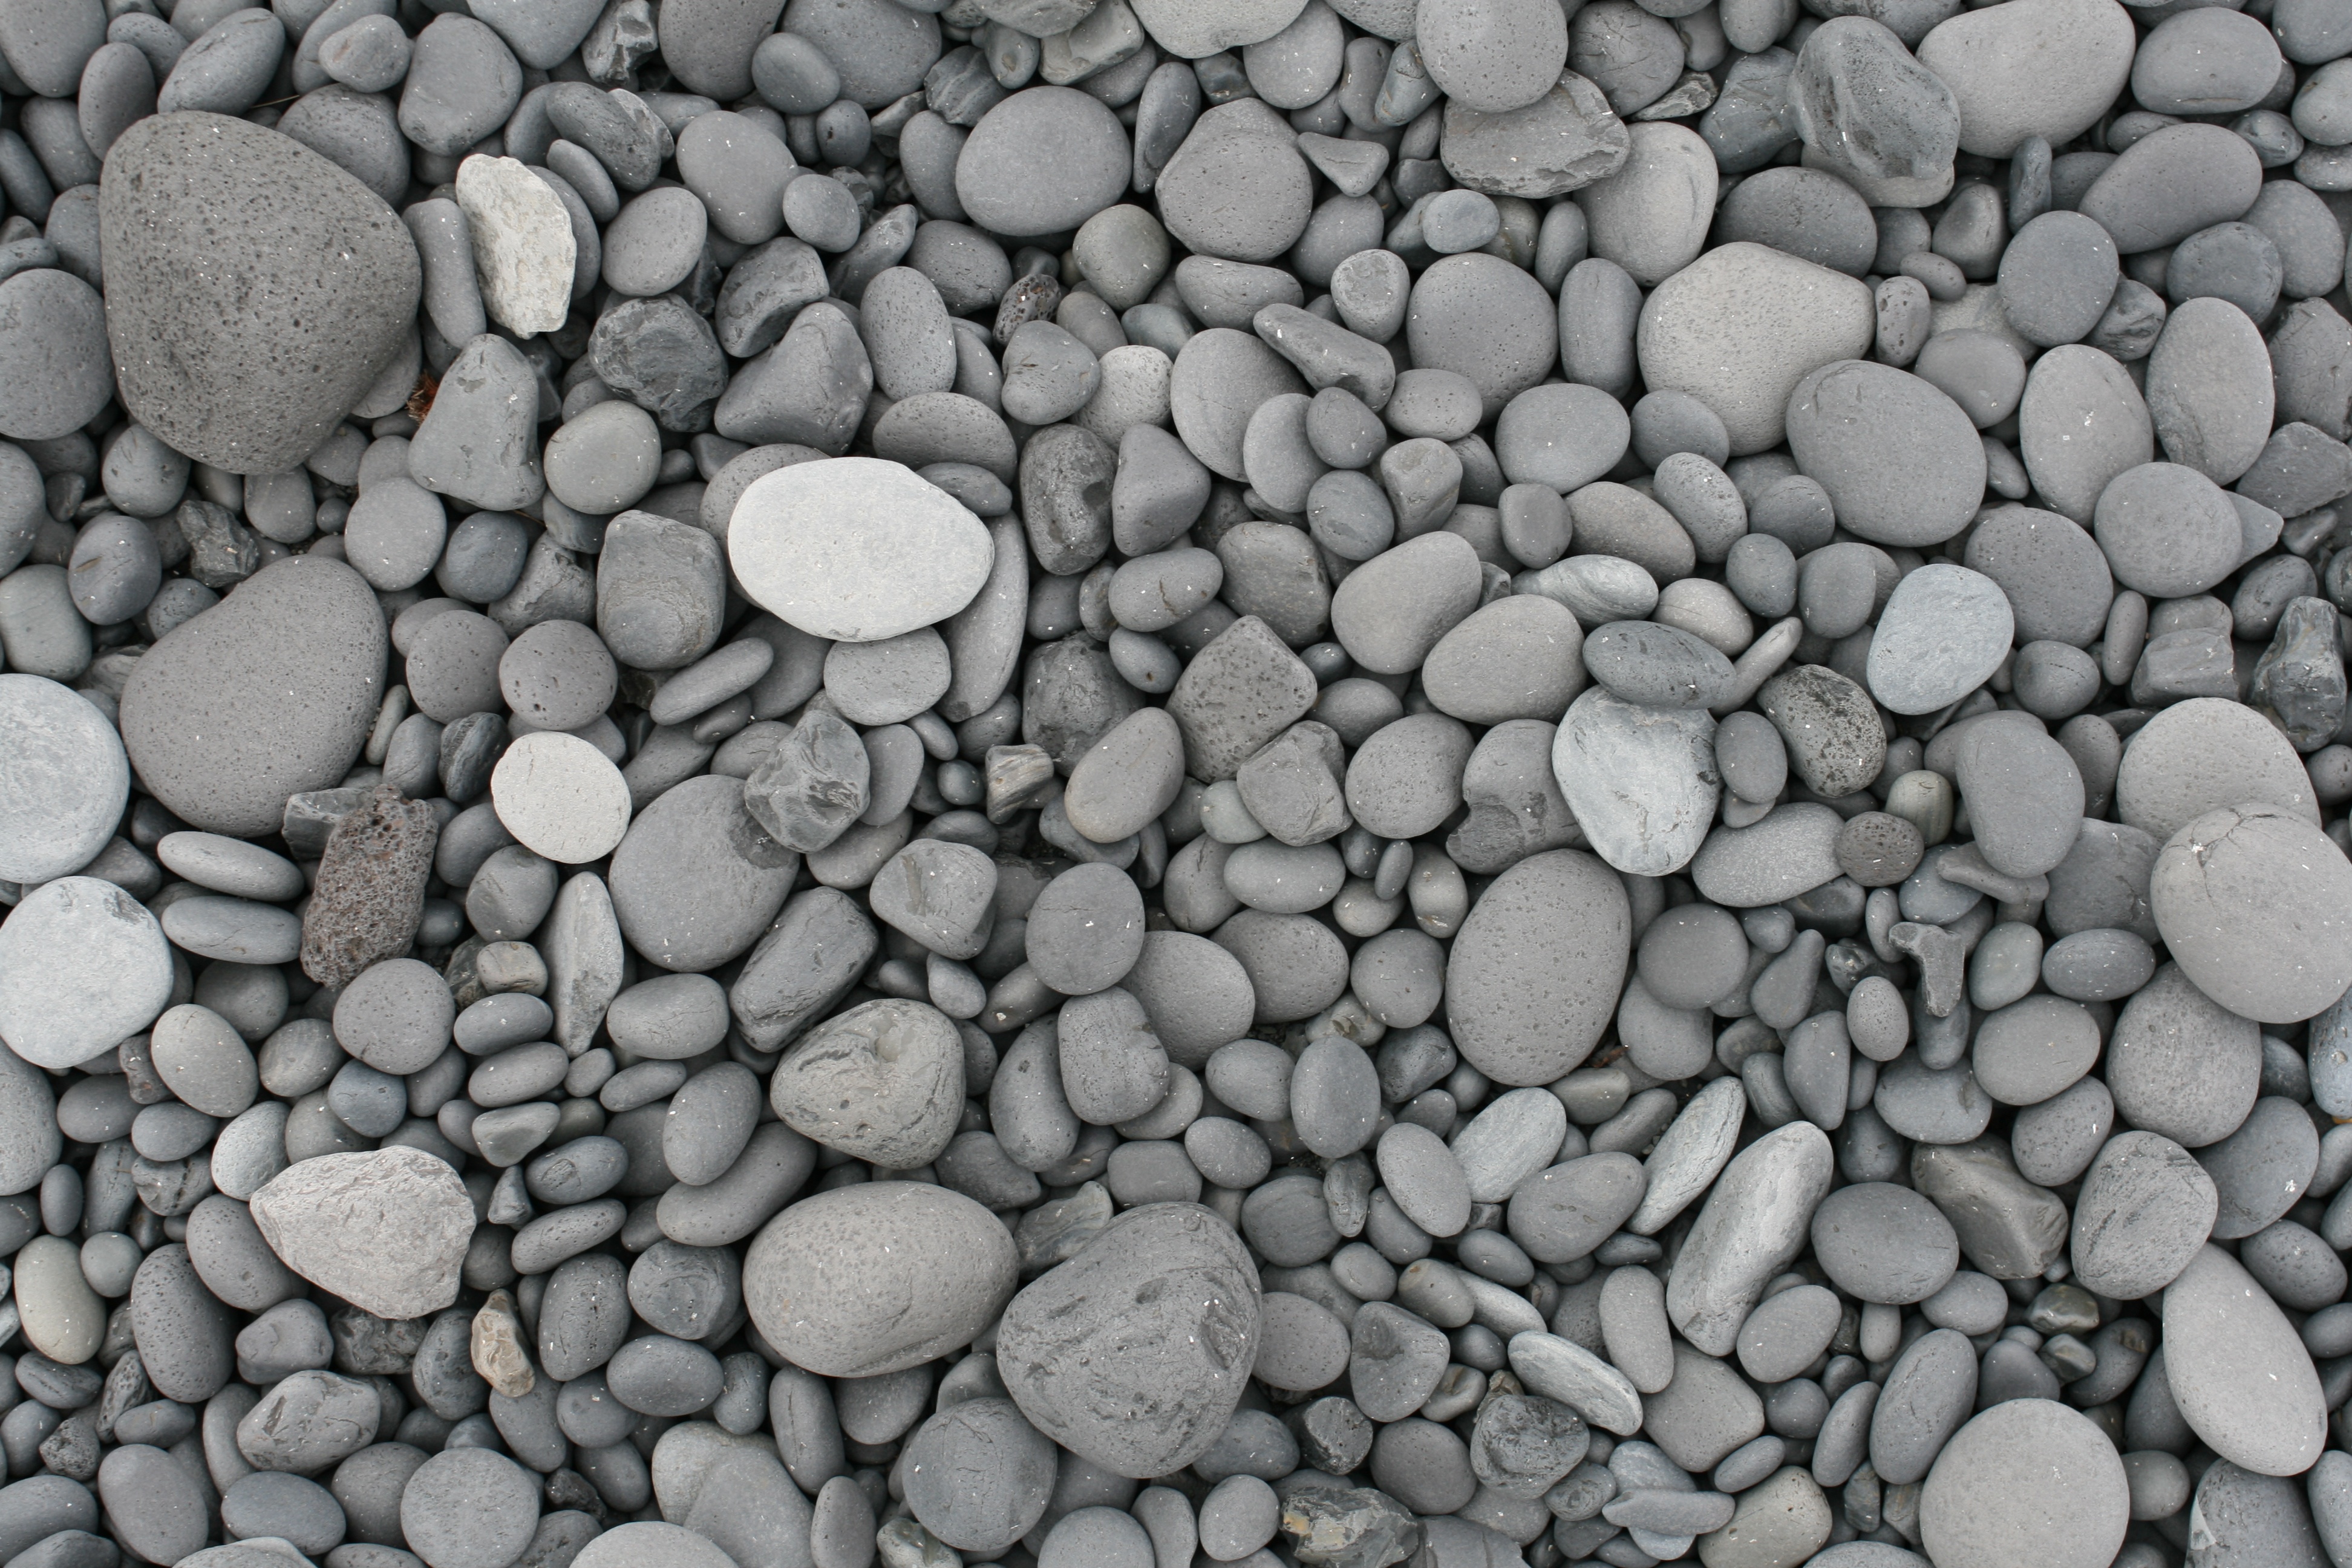
rock, black and white, cobblestone, asphalt, pebble, soil, material, rubble, gravel, flooring